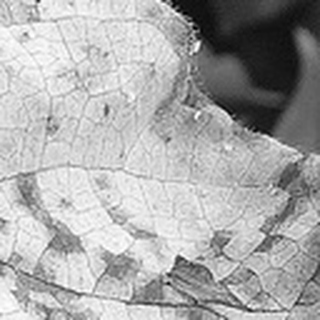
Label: cotton_bacterial_blight